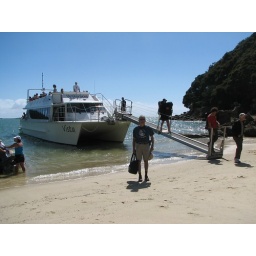
I 193 Joseph in front of our boat that dropped us off at the beach in Able Tasman